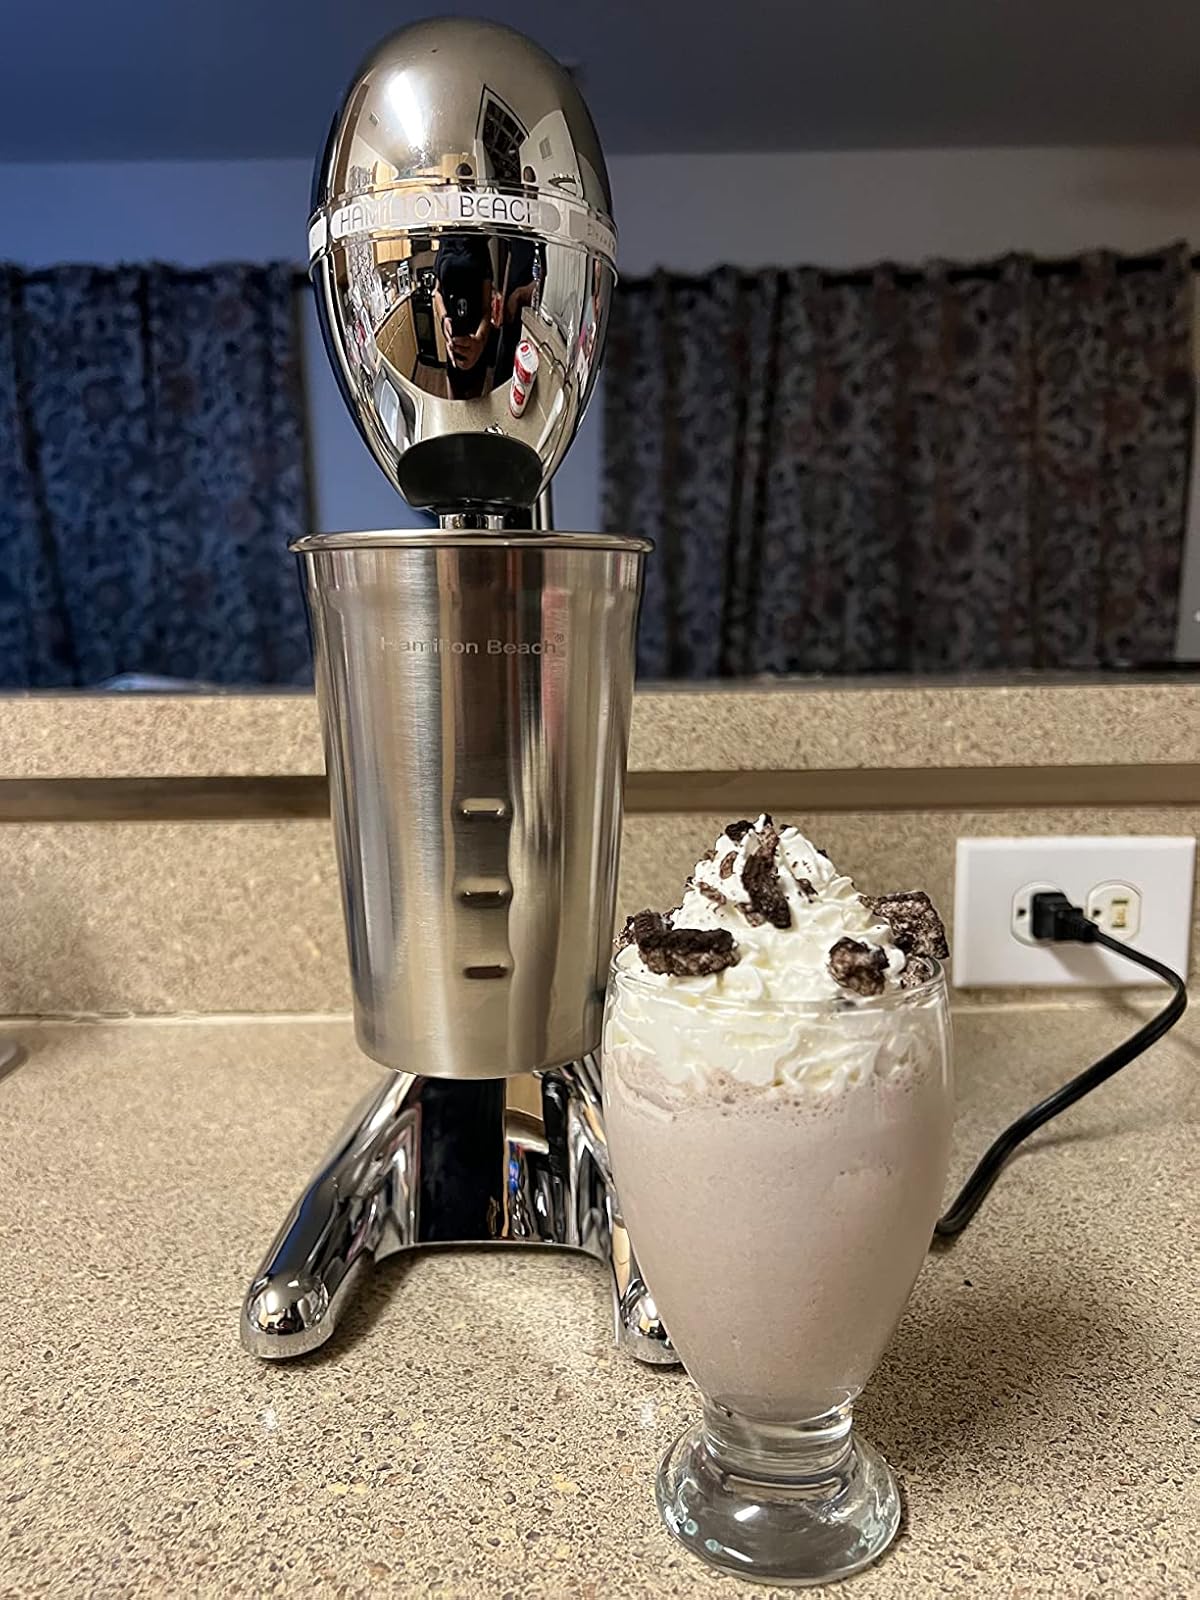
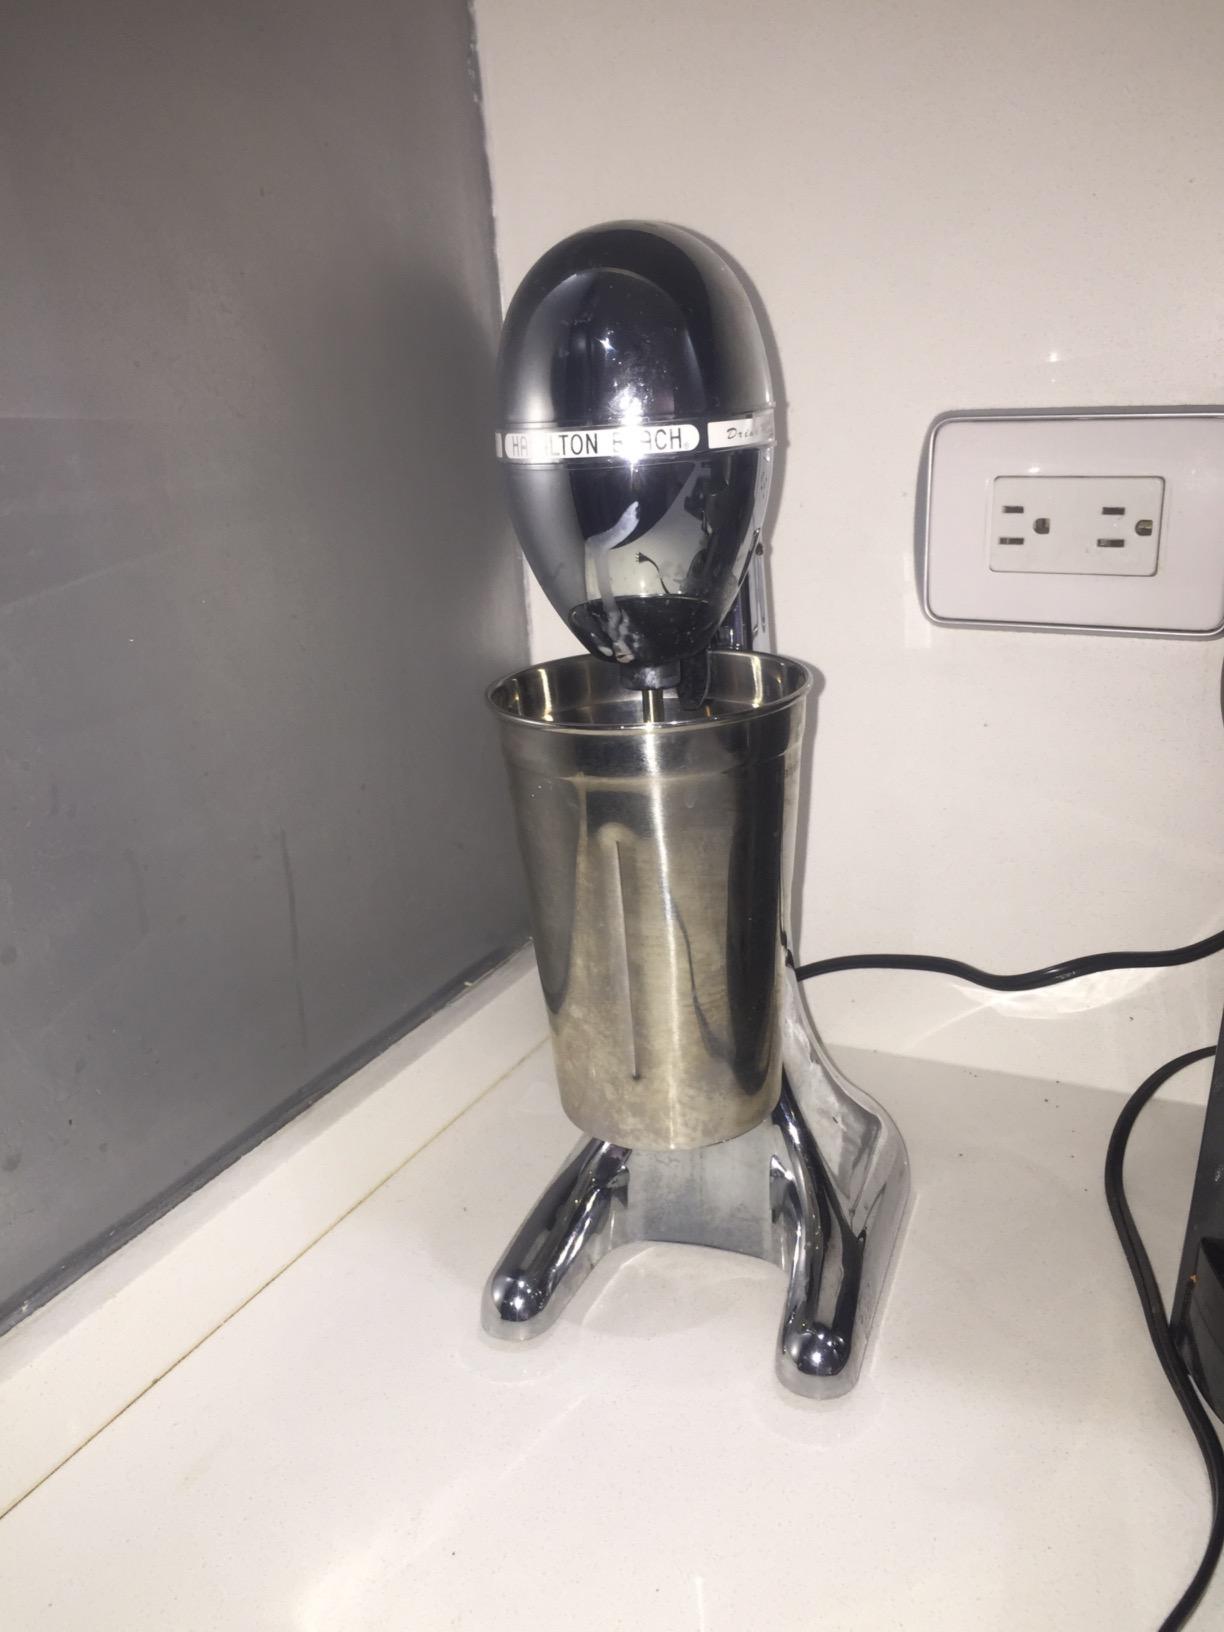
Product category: items_mixer
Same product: yes